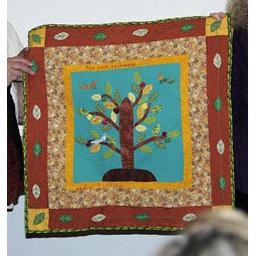
tree of life by Nadege, birds in the air